Mamurogawa Station

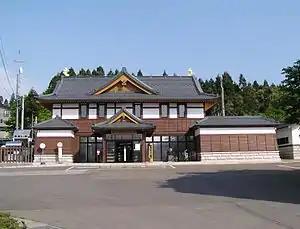
Mamurogawa Station in 2005

is a railway station located in the town of Mamurogawa, Yamagata Prefecture, Japan, operated by the East Japan Railway Company (|JR East).